Scheggia Pass

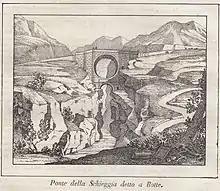
The "Ponte a botte" ("Barrel bridge") along the Via Flaminia near Scheggia in a 1837 xylography. It is presumed that the temple of Jupiter Apenninus was located on the mountain above the southern (right) part of the bridge

The Scheggia Pass is a pass in Italy that marks the division between the Central and Northern Apennines. It is in northern Umbria and lies between Gubbio and Cagli at 632 meters. It opens up as a natural plateau near the border with the territory of the municipality of Cantiano, in the province of Pesaro and Urbino.